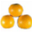
Label: orange